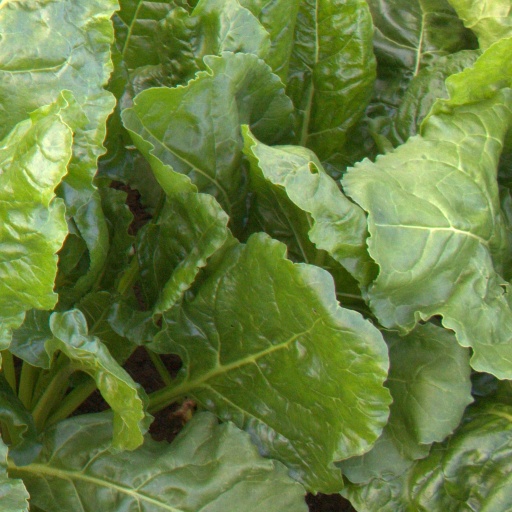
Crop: sugar beet